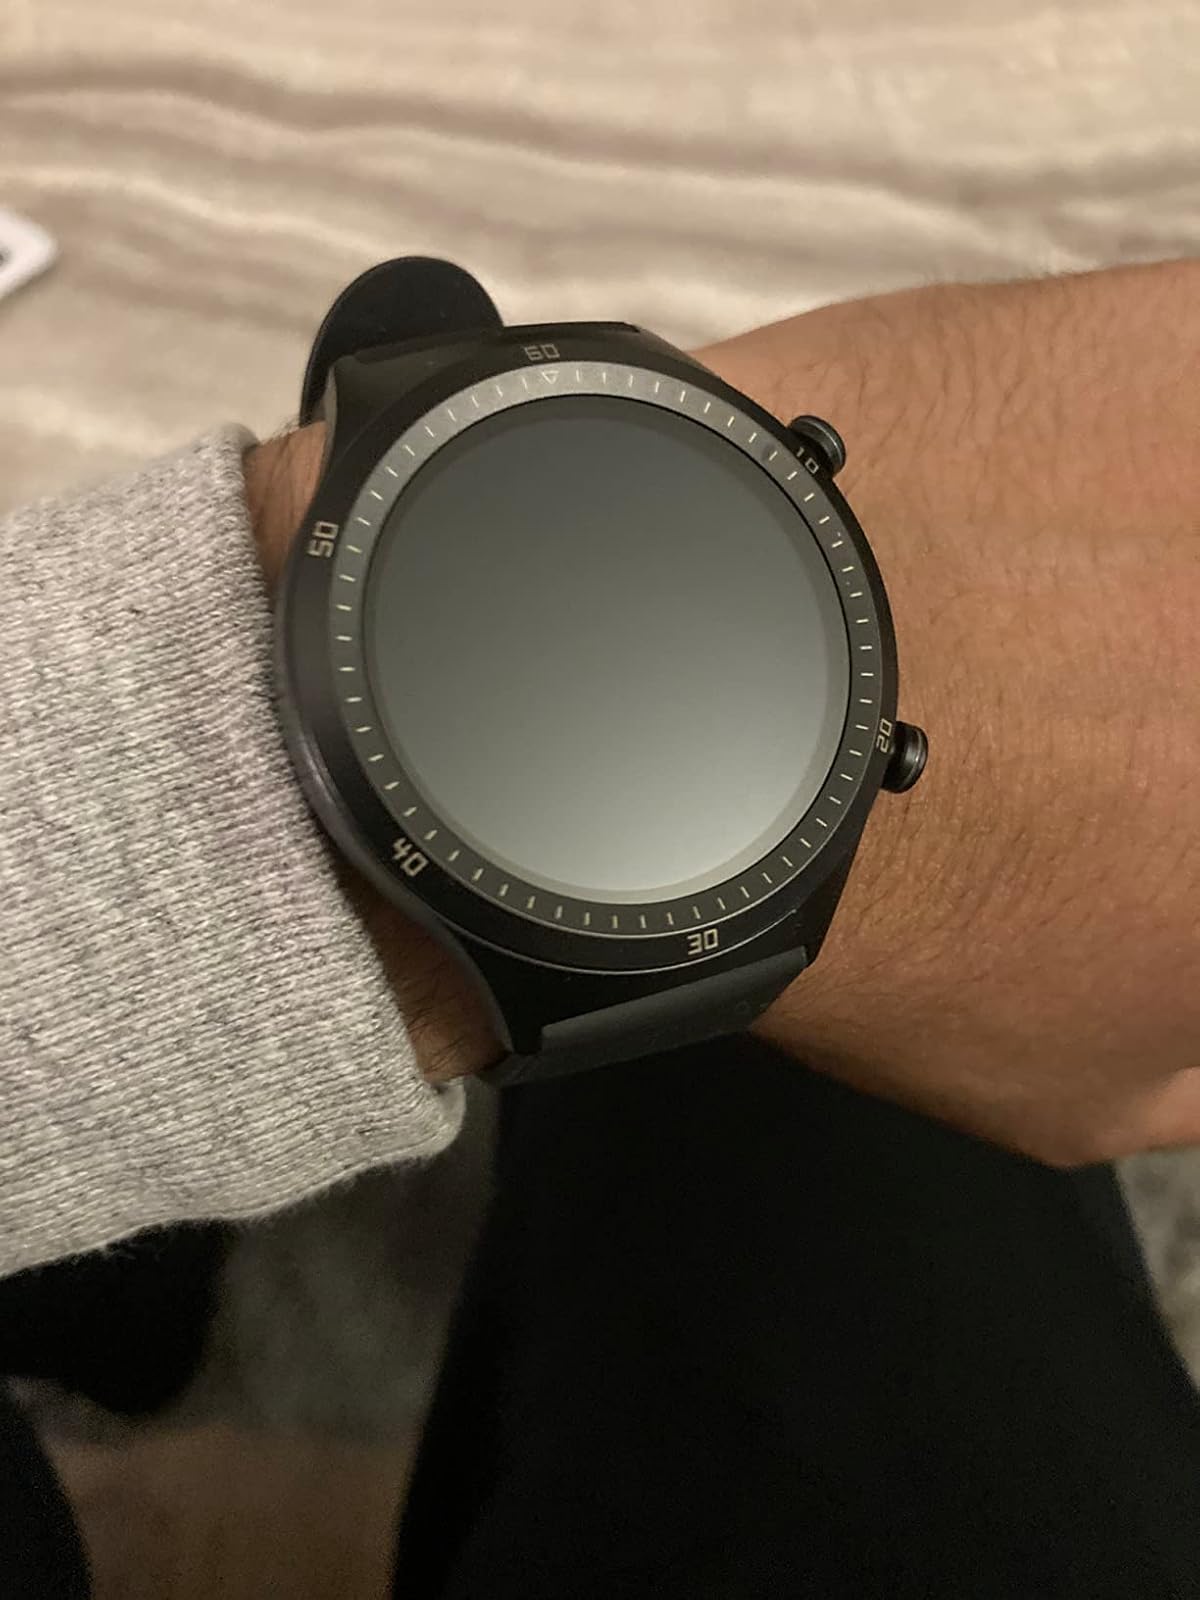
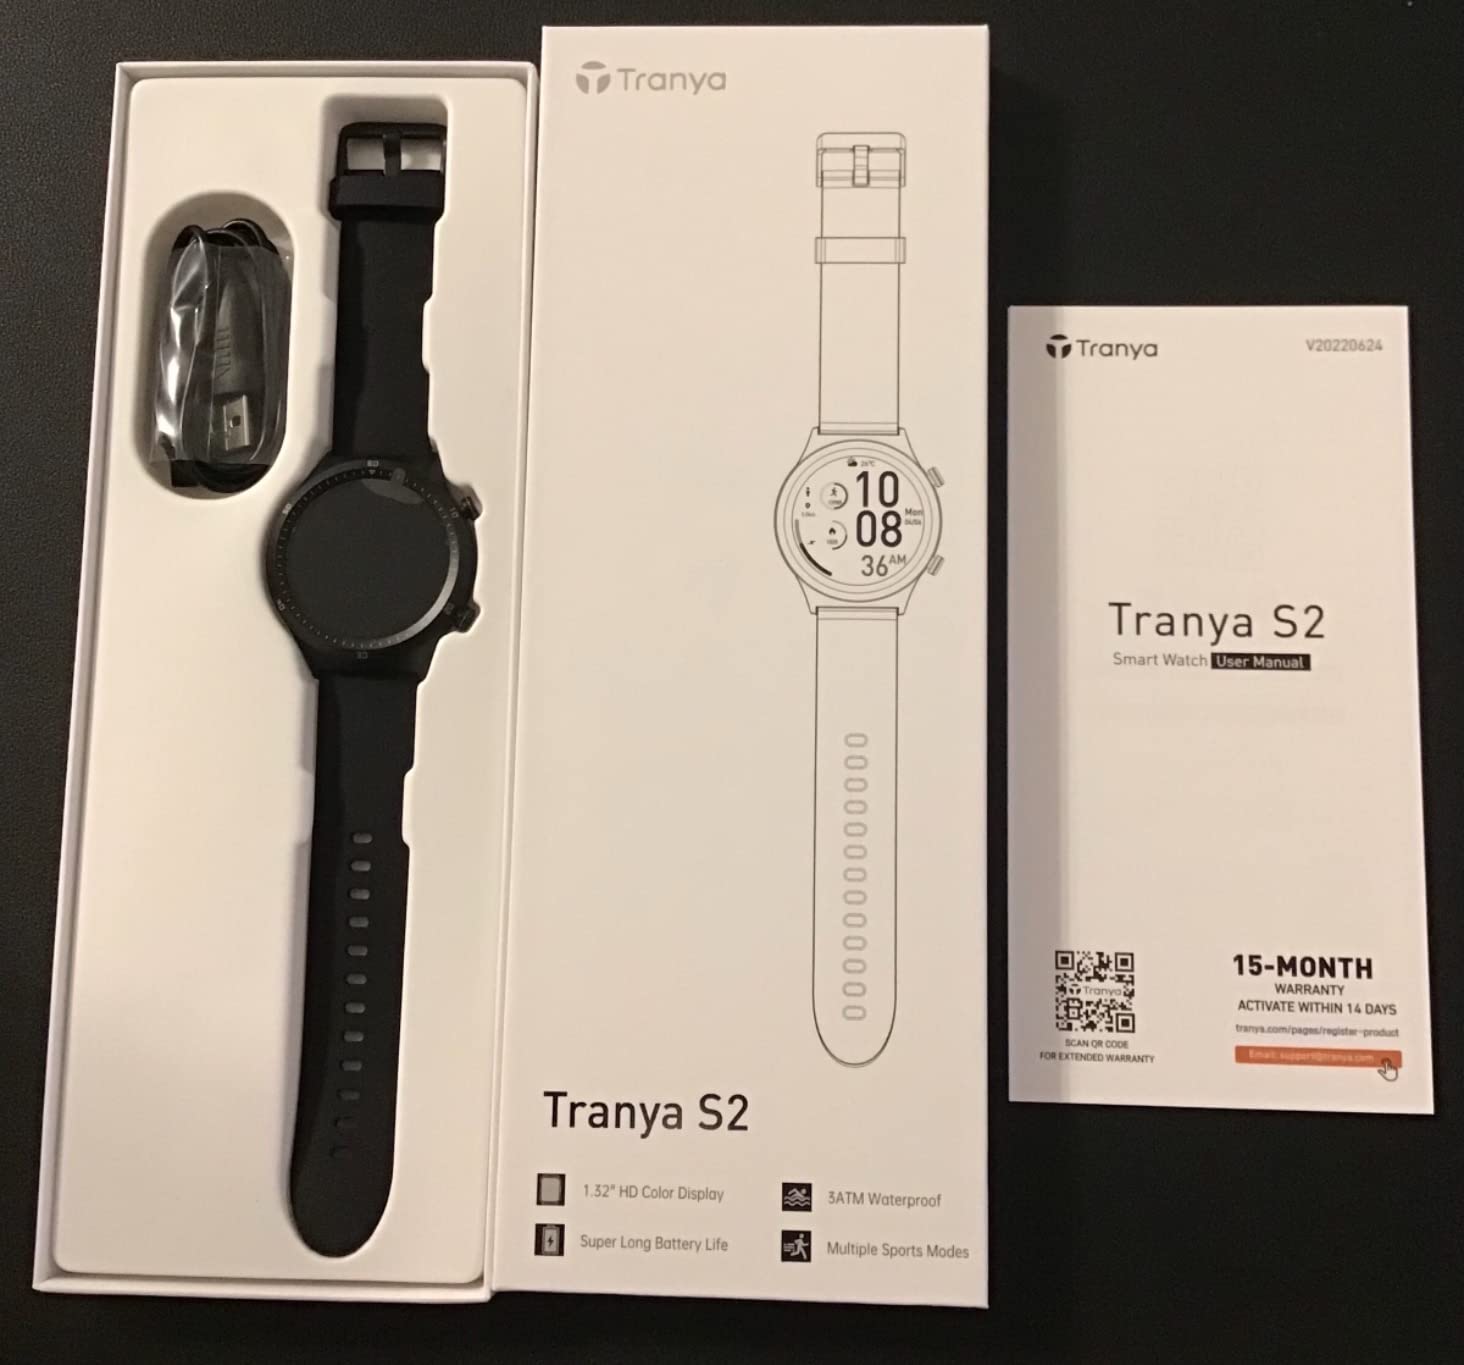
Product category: smartwatch
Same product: yes